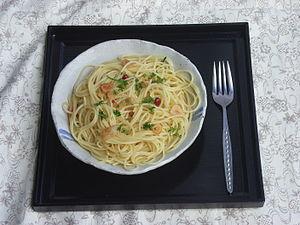
La cuisine napolitaine possède des racines qui remontent à l'Antiquité grecque et romaine. Elle a été enrichie, au cours des siècles, par l'apport des différentes cultures qui ont, tour à tour, dominé la ville et son arrière-pays. La créativité des Napolitains eux-mêmes a été cruciale dans le développement d'une variété de plats et de recettes qui composent aujourd'hui le patrimoine culinaire parthénopéen.